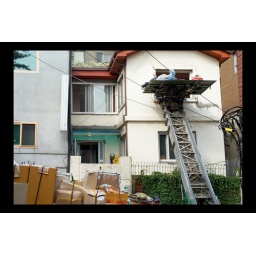
Someone was moving into the house across the road from the Namsan guest house where we stayed in Seoul.